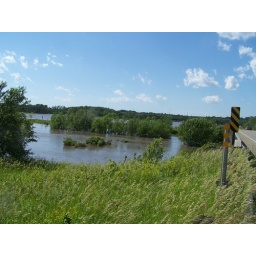
you can see bridge over river